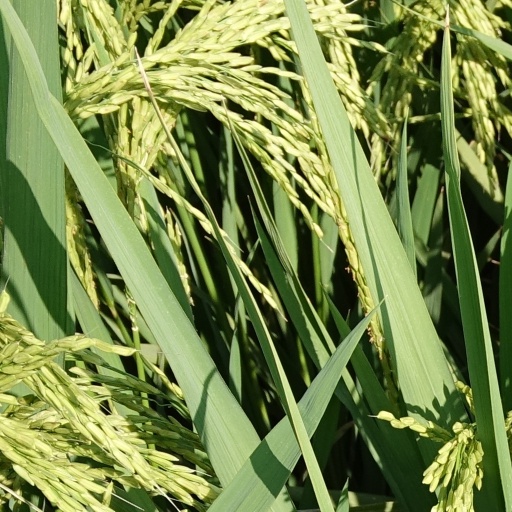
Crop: rice